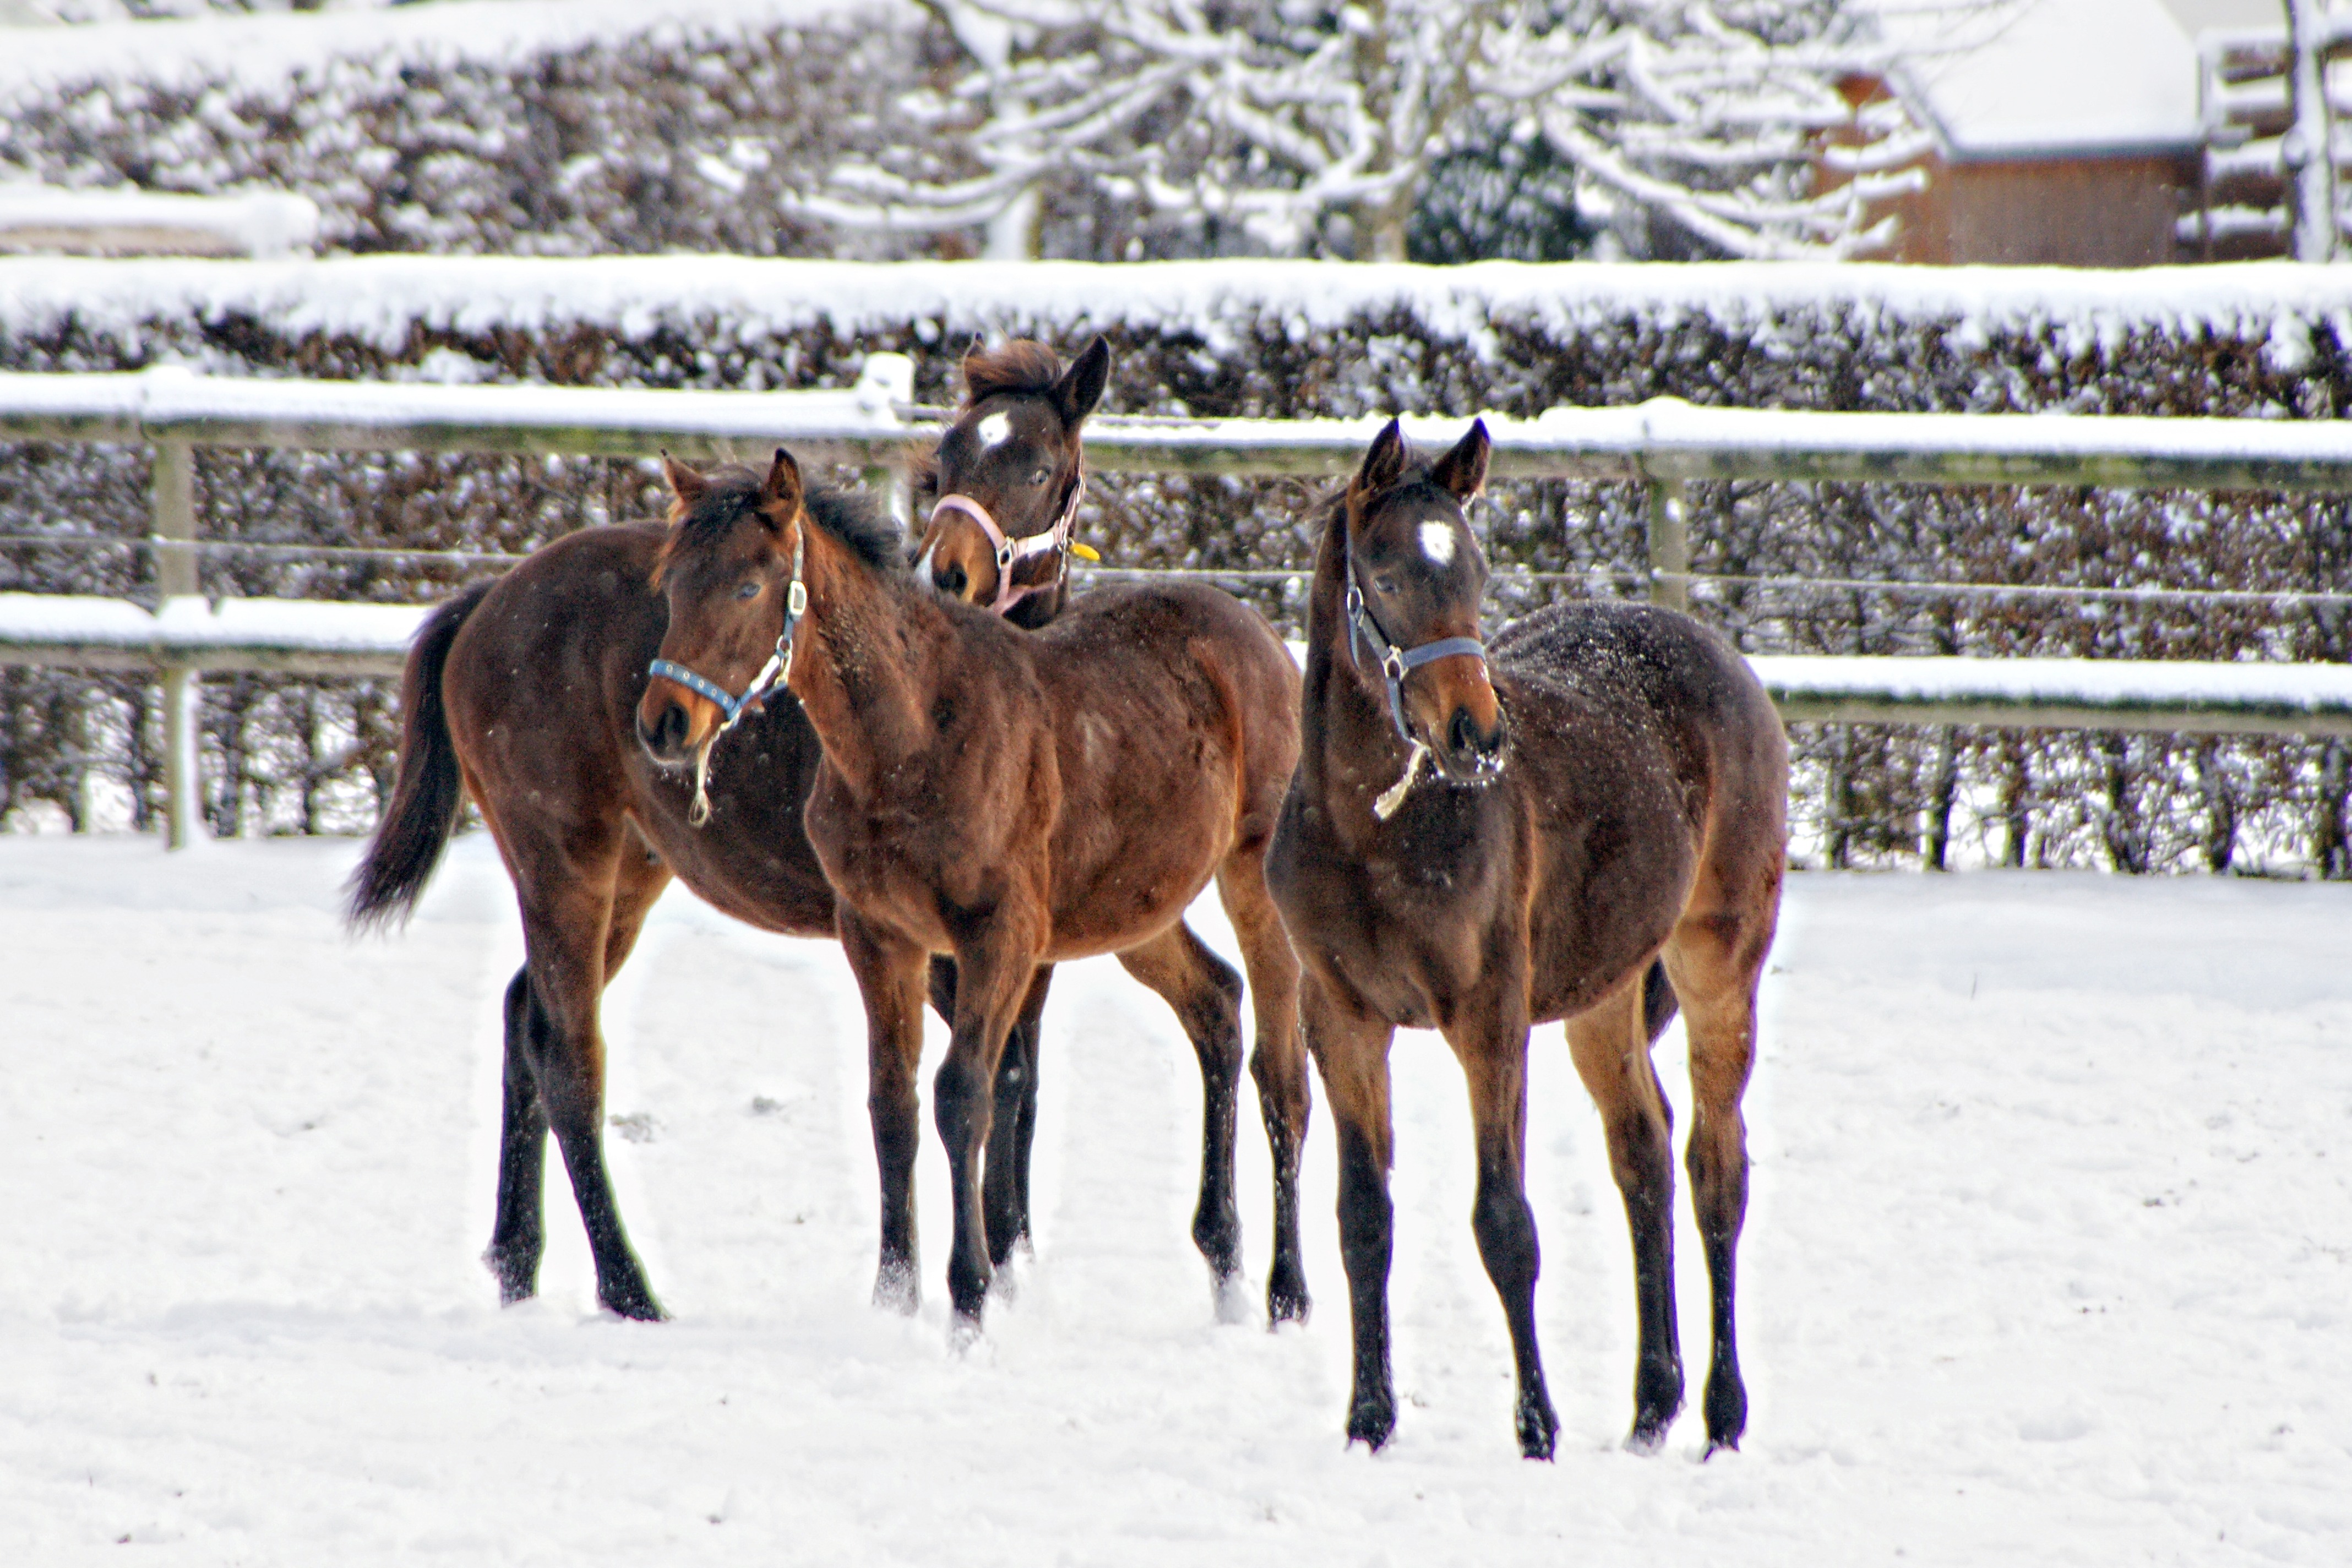
snow, winter, herd, horse, mammal, snowy, fauna, horses, animals, vertebrate, mare, wintry, pack animal, horse like mammal, mustang horse